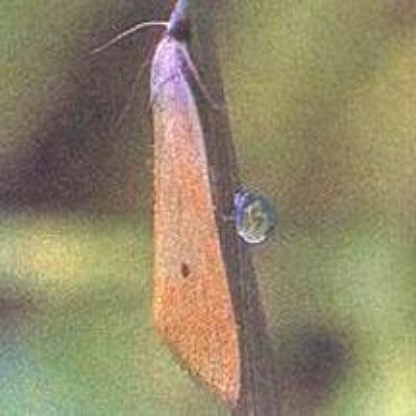
Nhãn: Sâu đục thân (Rice yellow stem borer)